Polish resistance movement in World War II

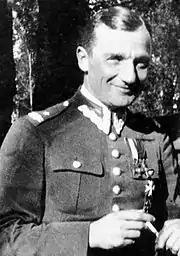
Major Henryk Dobrzański aka "Hubal"

In March 1940, a partisan unit of the first guerrilla commanders in the Second World War in Europe under Major Henryk Dobrzański "Hubal" destroyed a battalion of German infantry in a skirmish near the village of . A few days later in an ambush near the village of Szałasy it inflicted heavy casualties upon another German unit. To counter this threat the German authorities formed a special 1,000 men strong counter-insurgency unit of combined SS–Wehrmacht forces, including a Panzer group. Although the unit of Major Dobrzański never exceeded 300 men, the Germans fielded at least 8,000 men in the area to secure it.